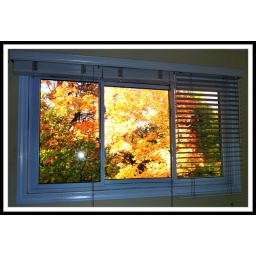
More autumn colour images from our bedroom window in CCC#45, Unit 8 on Oct 16, 2010